Ante Ćorić

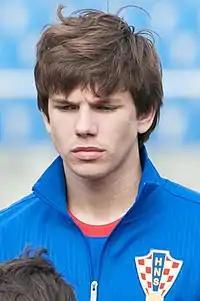
Ćorić with Croatia U19 in 2015

Ante Ćorić (born 14 April 1997) is a Croatian professional footballer who plays as an attacking midfielder for Croatian Football League club Varaždin. He played for the Croatia national team and was capped four times between 2016 and 2017.